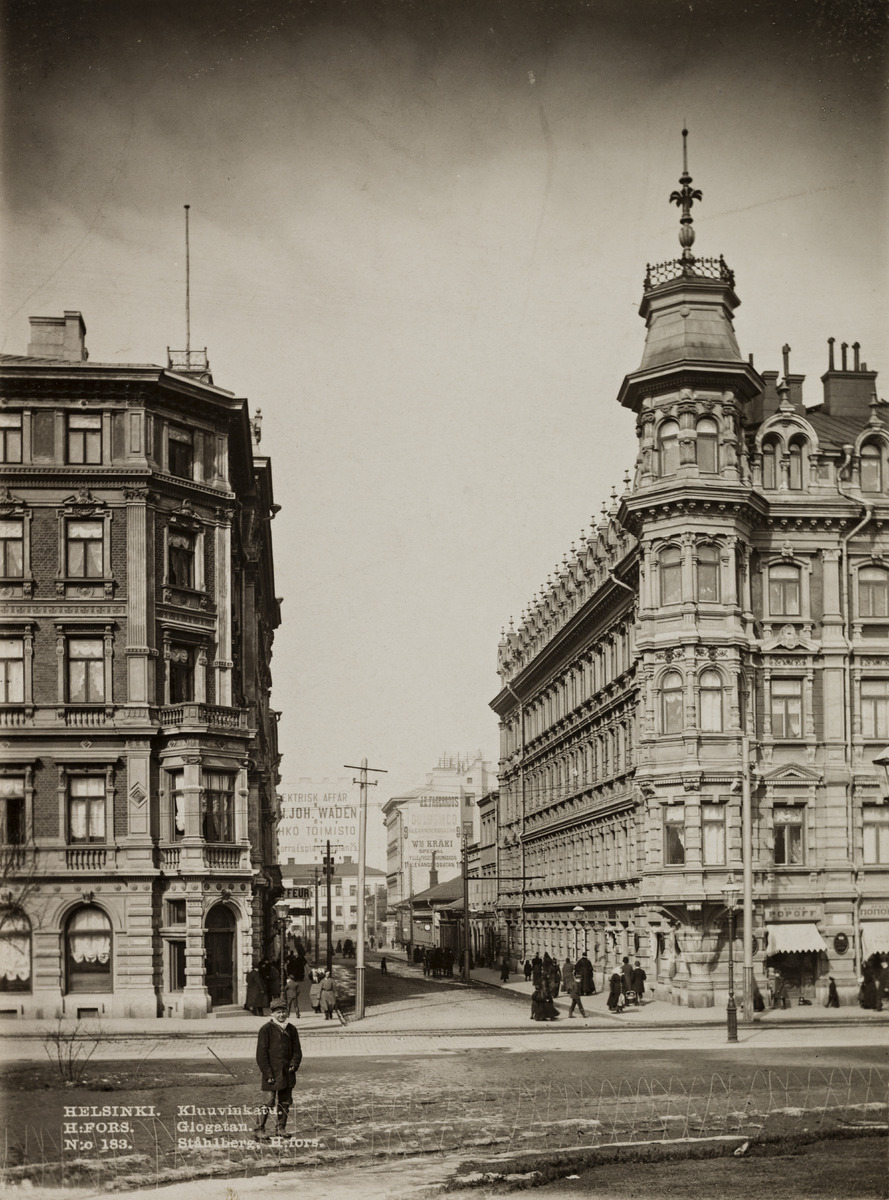
Näkymä Kluuvikadulle Esplanadin puiston suunnalta
sisällön kuvaus: Näkymä Kluuvikadulle Esplanadin puiston suunnalta.Vasemmassa reunassa Hotelli Kämp osoitteessa Pohjoisesplanadi 29, oikealla Grönqvistin liikerakennus osoitteessa Pohjoisesplanadi 25-27. mustavalkoinen
Kuvaaja: Ståhlberg, Karl Emil, valokuvaaja
Ajankohta: kuvausaika 1890 n.
Paikka: Suomi, Uusimaa, Helsinki, Kluuvi Helsinki, Pohjoisesplanadi 25, 27, 29
Aiheet: kadut, liikerakennukset, jalankulkijat, puistot